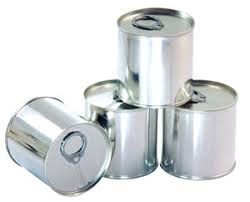
Waste category: metal